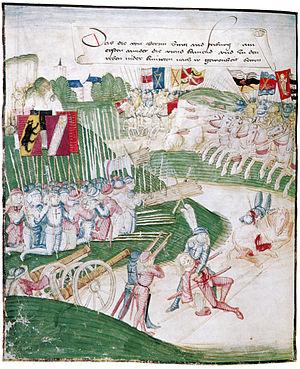
Cette page concerne les événements qui se sont produits au quinzième siècle en Lorraine.
La bataille de Grandson oppose l'armée bourguignonne aux Confédérés suisses à Grandson le 2 mars 1476, dans le cadre des guerres de Bourgogne.